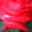
Label: rose